Jaguar XJR-15

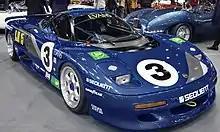
Jaguar XJR-15 race car

A fully independent suspension was used, with non-adjustable Bilstein shock absorbers all round. Front suspension consists of wide-based wishbones and working push-rods to spring damper units mounted horizontally across the centre of the car. The car retains the rear suspension unit from the XJR-9 with vertical coil-springs mounted in units with uprights within the rear wheels, allowing for the maximum possible venturi tunnels. The engine forms a stressed member for the rear-frame. The bottom of the car is completely flat, in line with Group C practice.